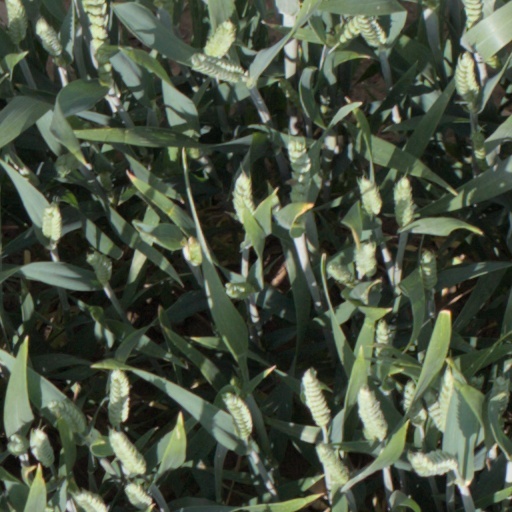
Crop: wheat